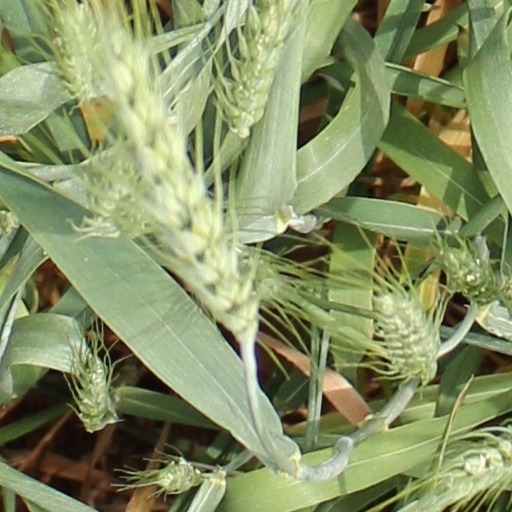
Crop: wheat